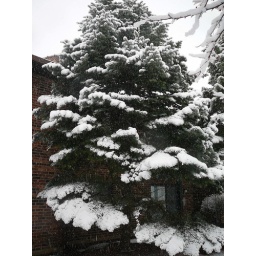
A pine tree beside our house